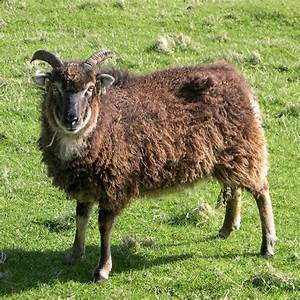
Label: pecora